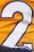
Number: 2